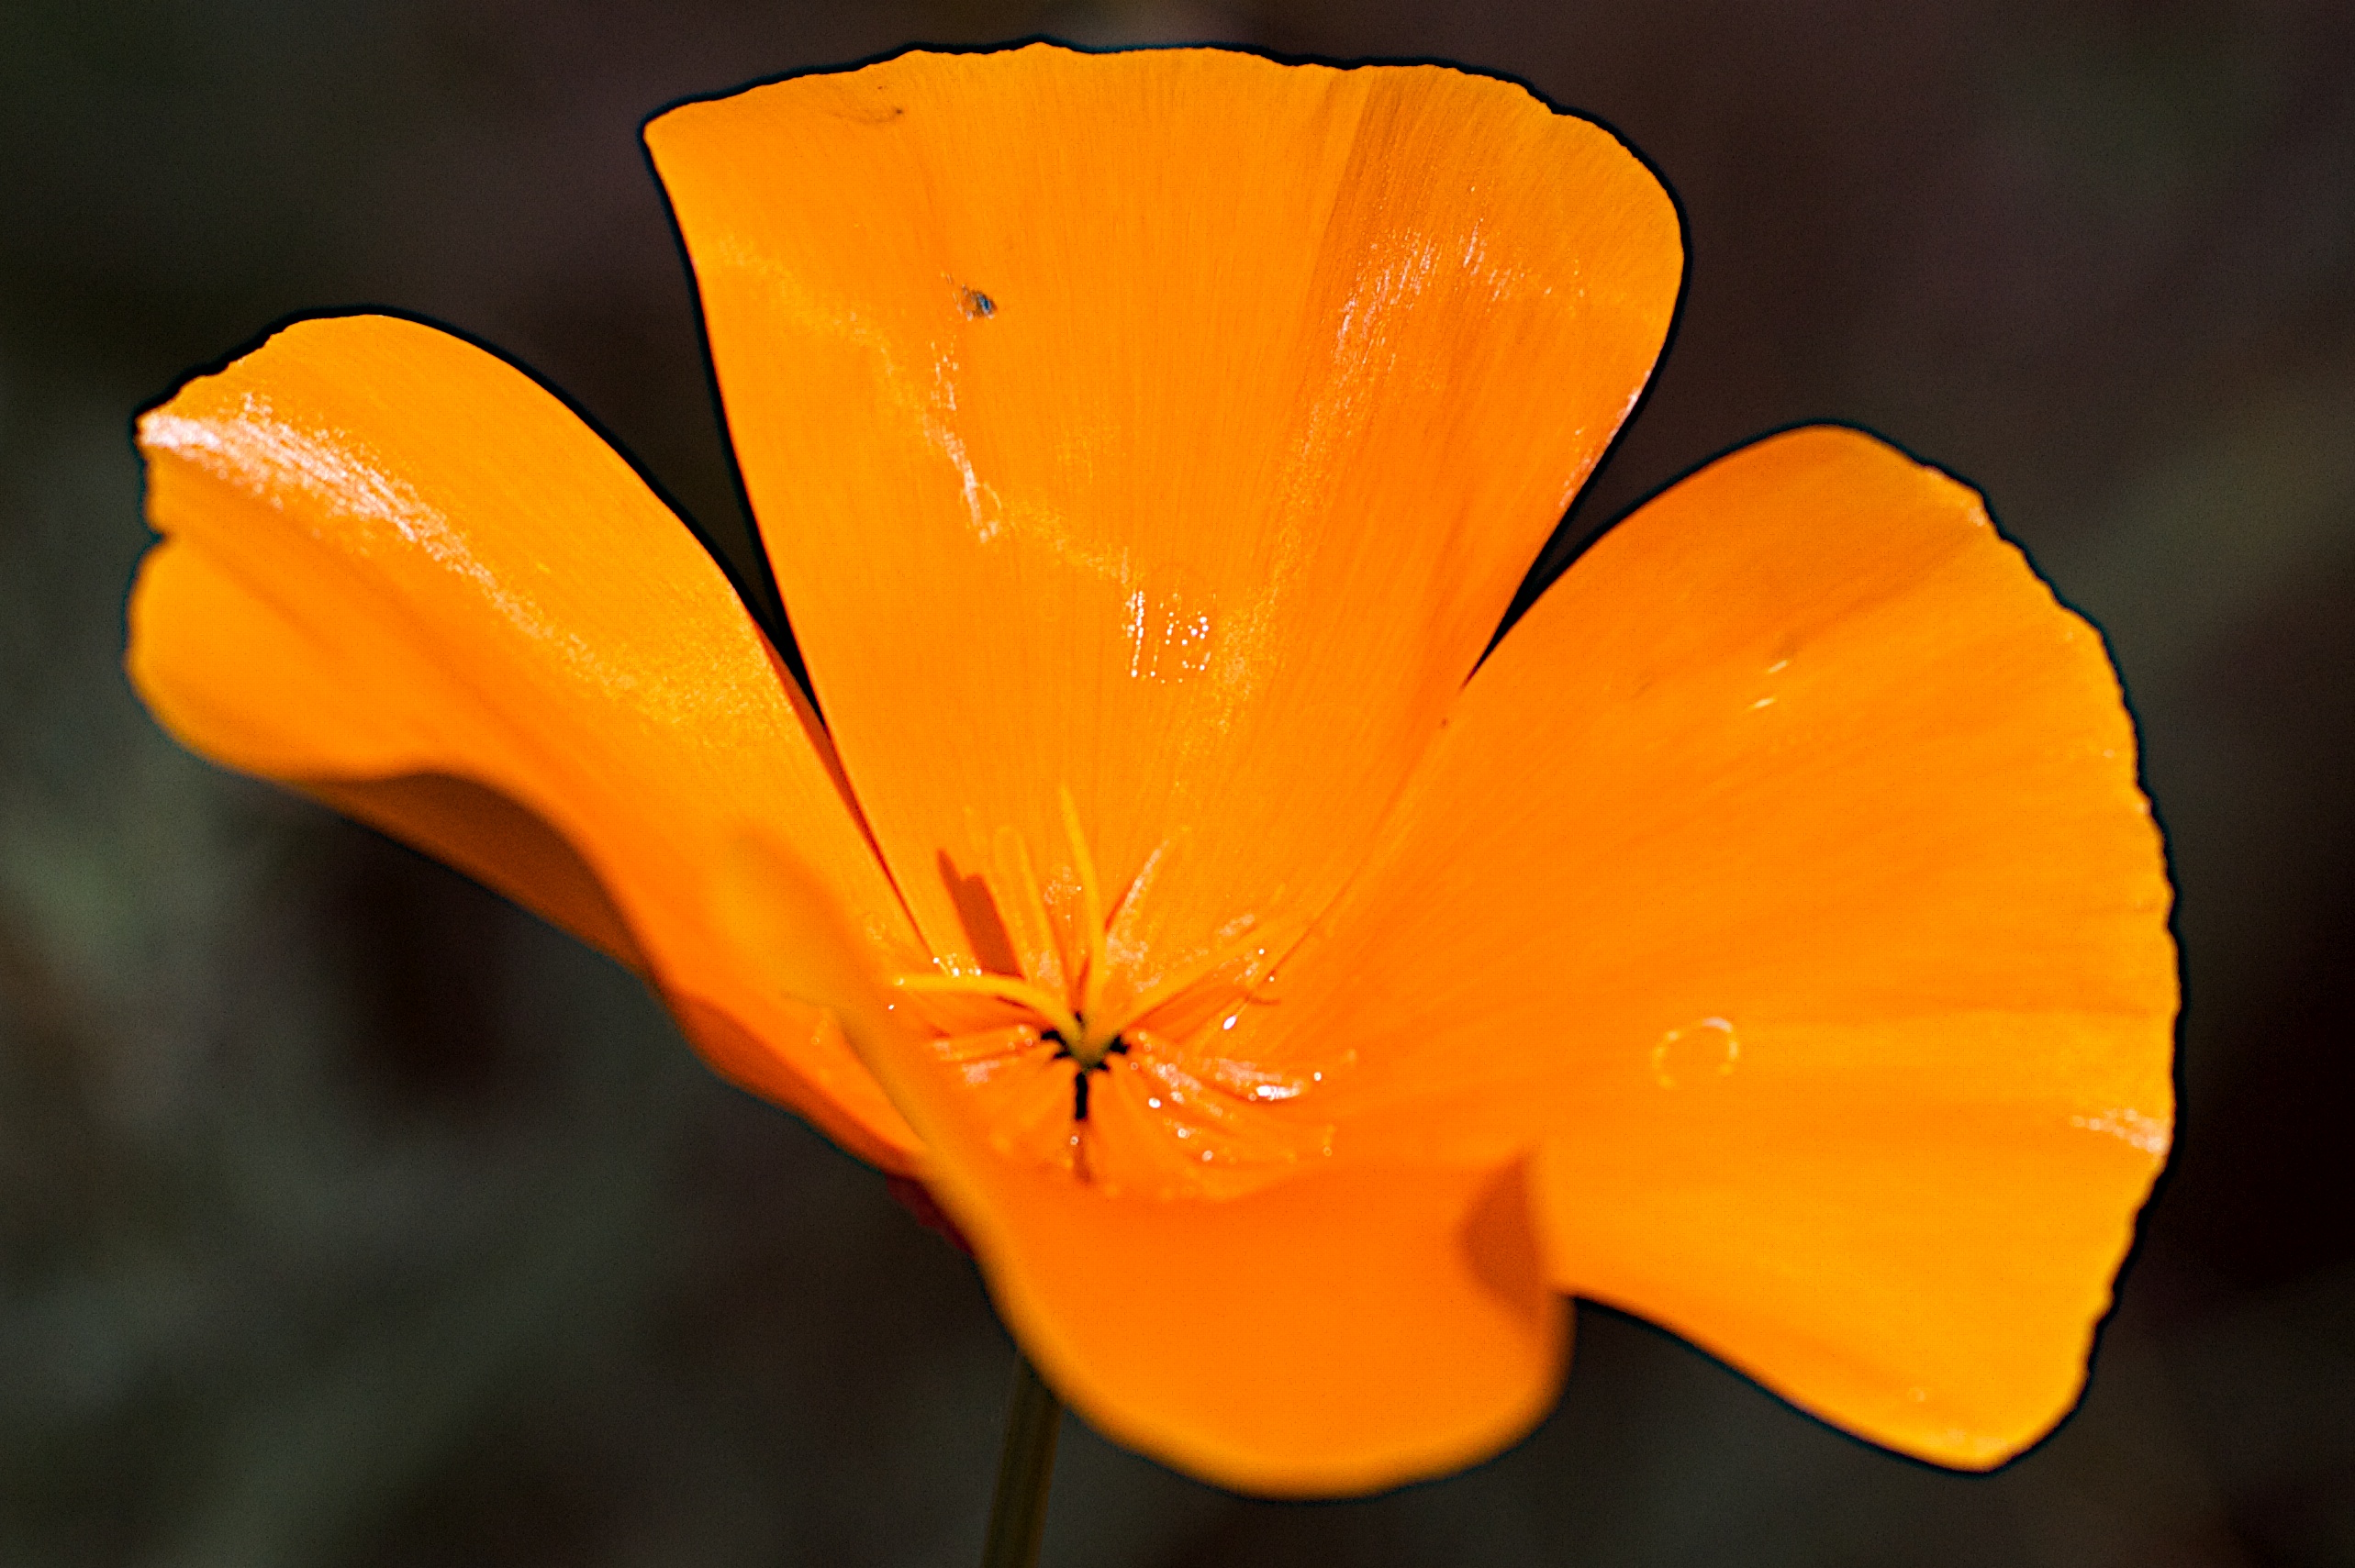
nature, plant, photography, leaf, flower, petal, botany, yellow, flora, wildflower, close up, poppy, coquelicot, macro photography, flowering plant, eschscholzia californica, plant stem, land plant, poppy family